Lexus LFA

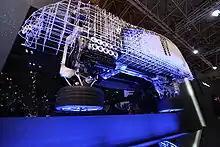
LFA chassis cutaway display

An electric power steering rack with a 14.3:1 gear ratio is used. The front suspension utilises a double-wishbone arrangement and there is a multi-link arrangement at the rear with coil-over dampers at all wheels. The dampers are a monotube design, each with a remote fluid reservoir that includes an expanding and contracting bellows: a purely mechanical system. The LFA further features six-piston front and four-piston rear Brembo monobloc brake calipers with front and rear carbon ceramic discs controlled by Toyota's Electronically Controlled Brake-by-wire system. Forged 20-inch BBS wheels fitted with front and rear Bridgestone next-generation Potenza tyres are standard. The LFA is equipped with a three-mode Vehicle Dynamics Integrated Management (VDIM) stability control system with Sport setting.